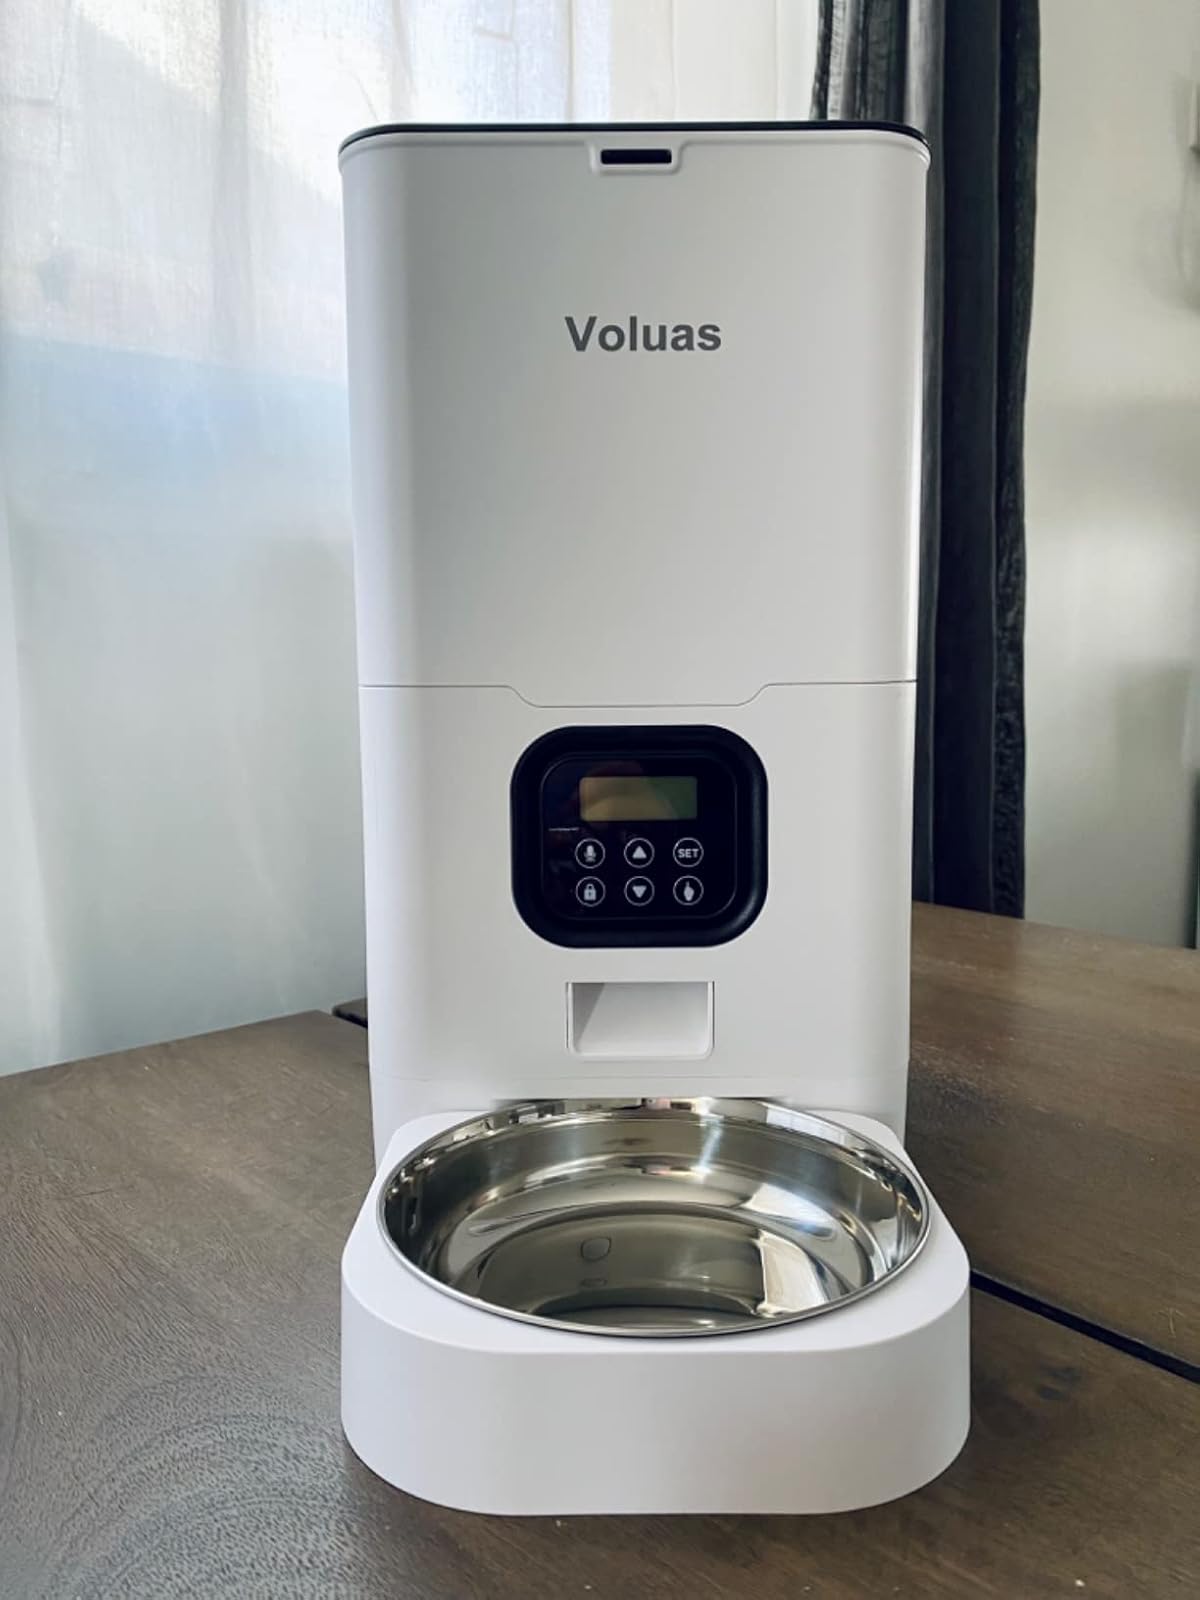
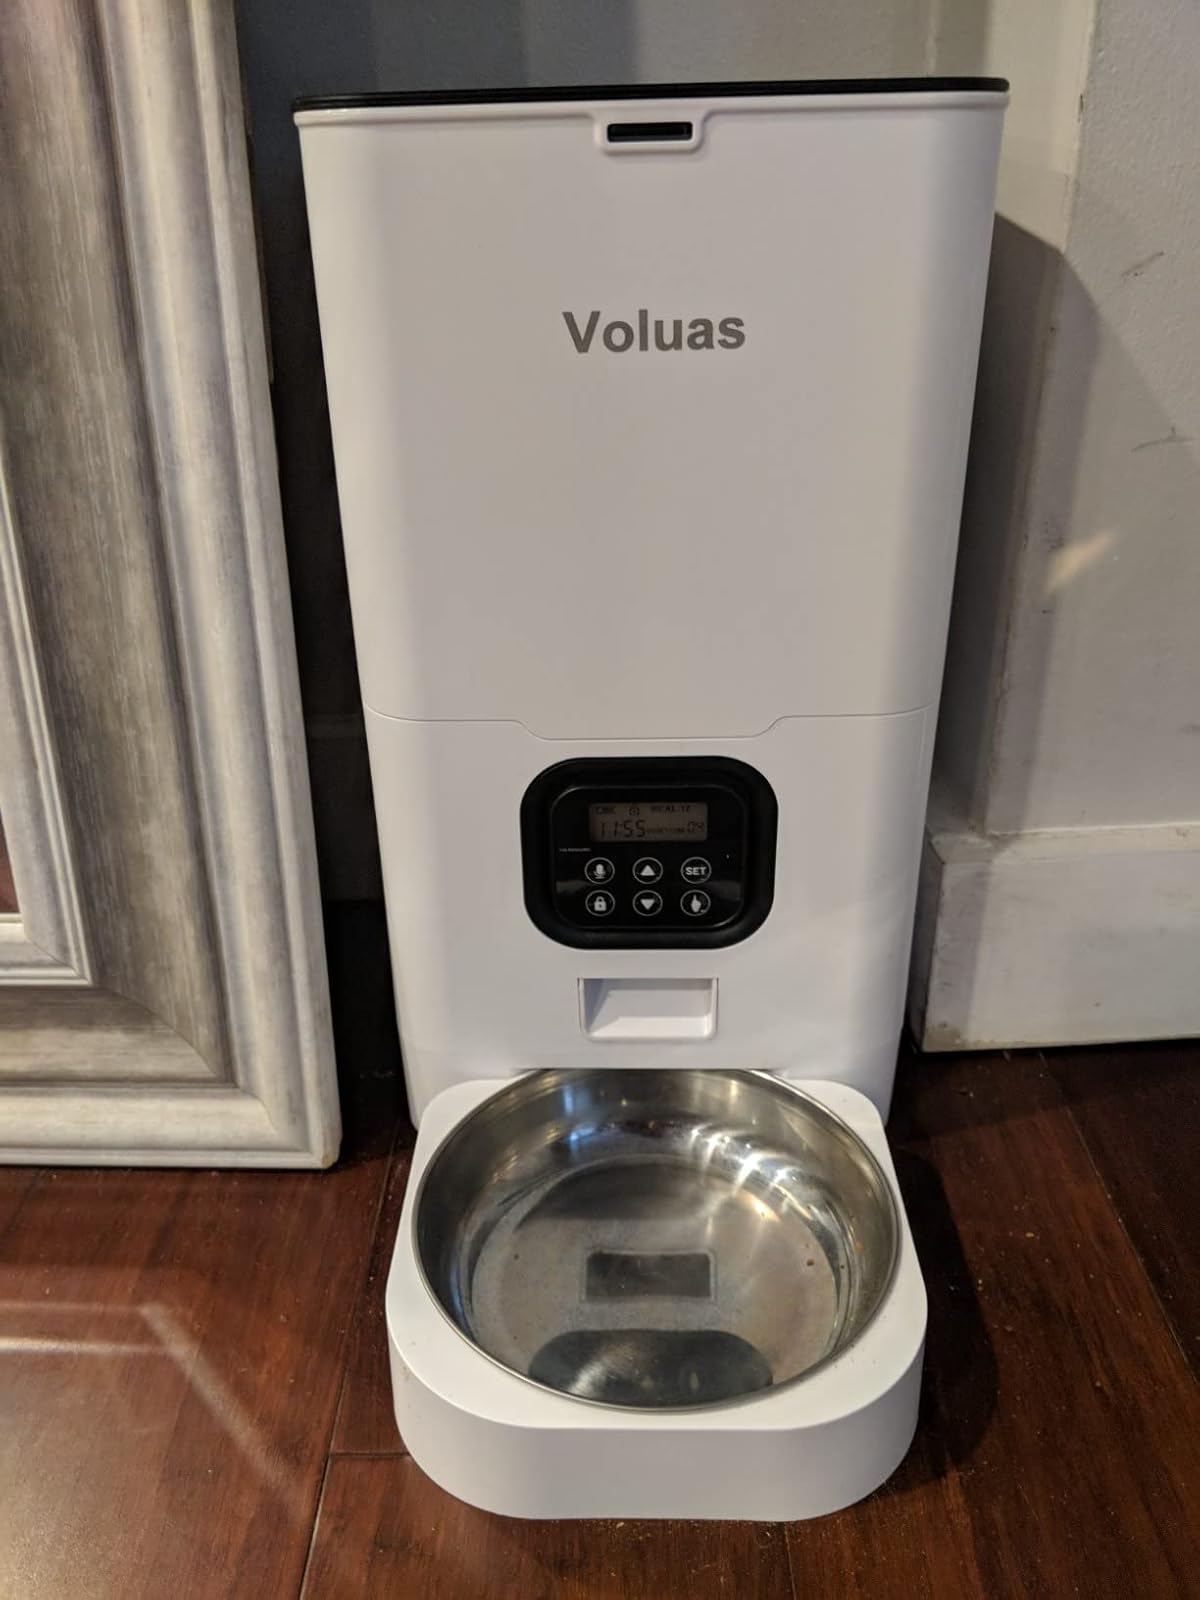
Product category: items_feeder
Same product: yes